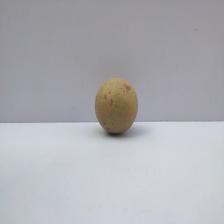
Size: Small